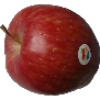
Label: Apple Red 1